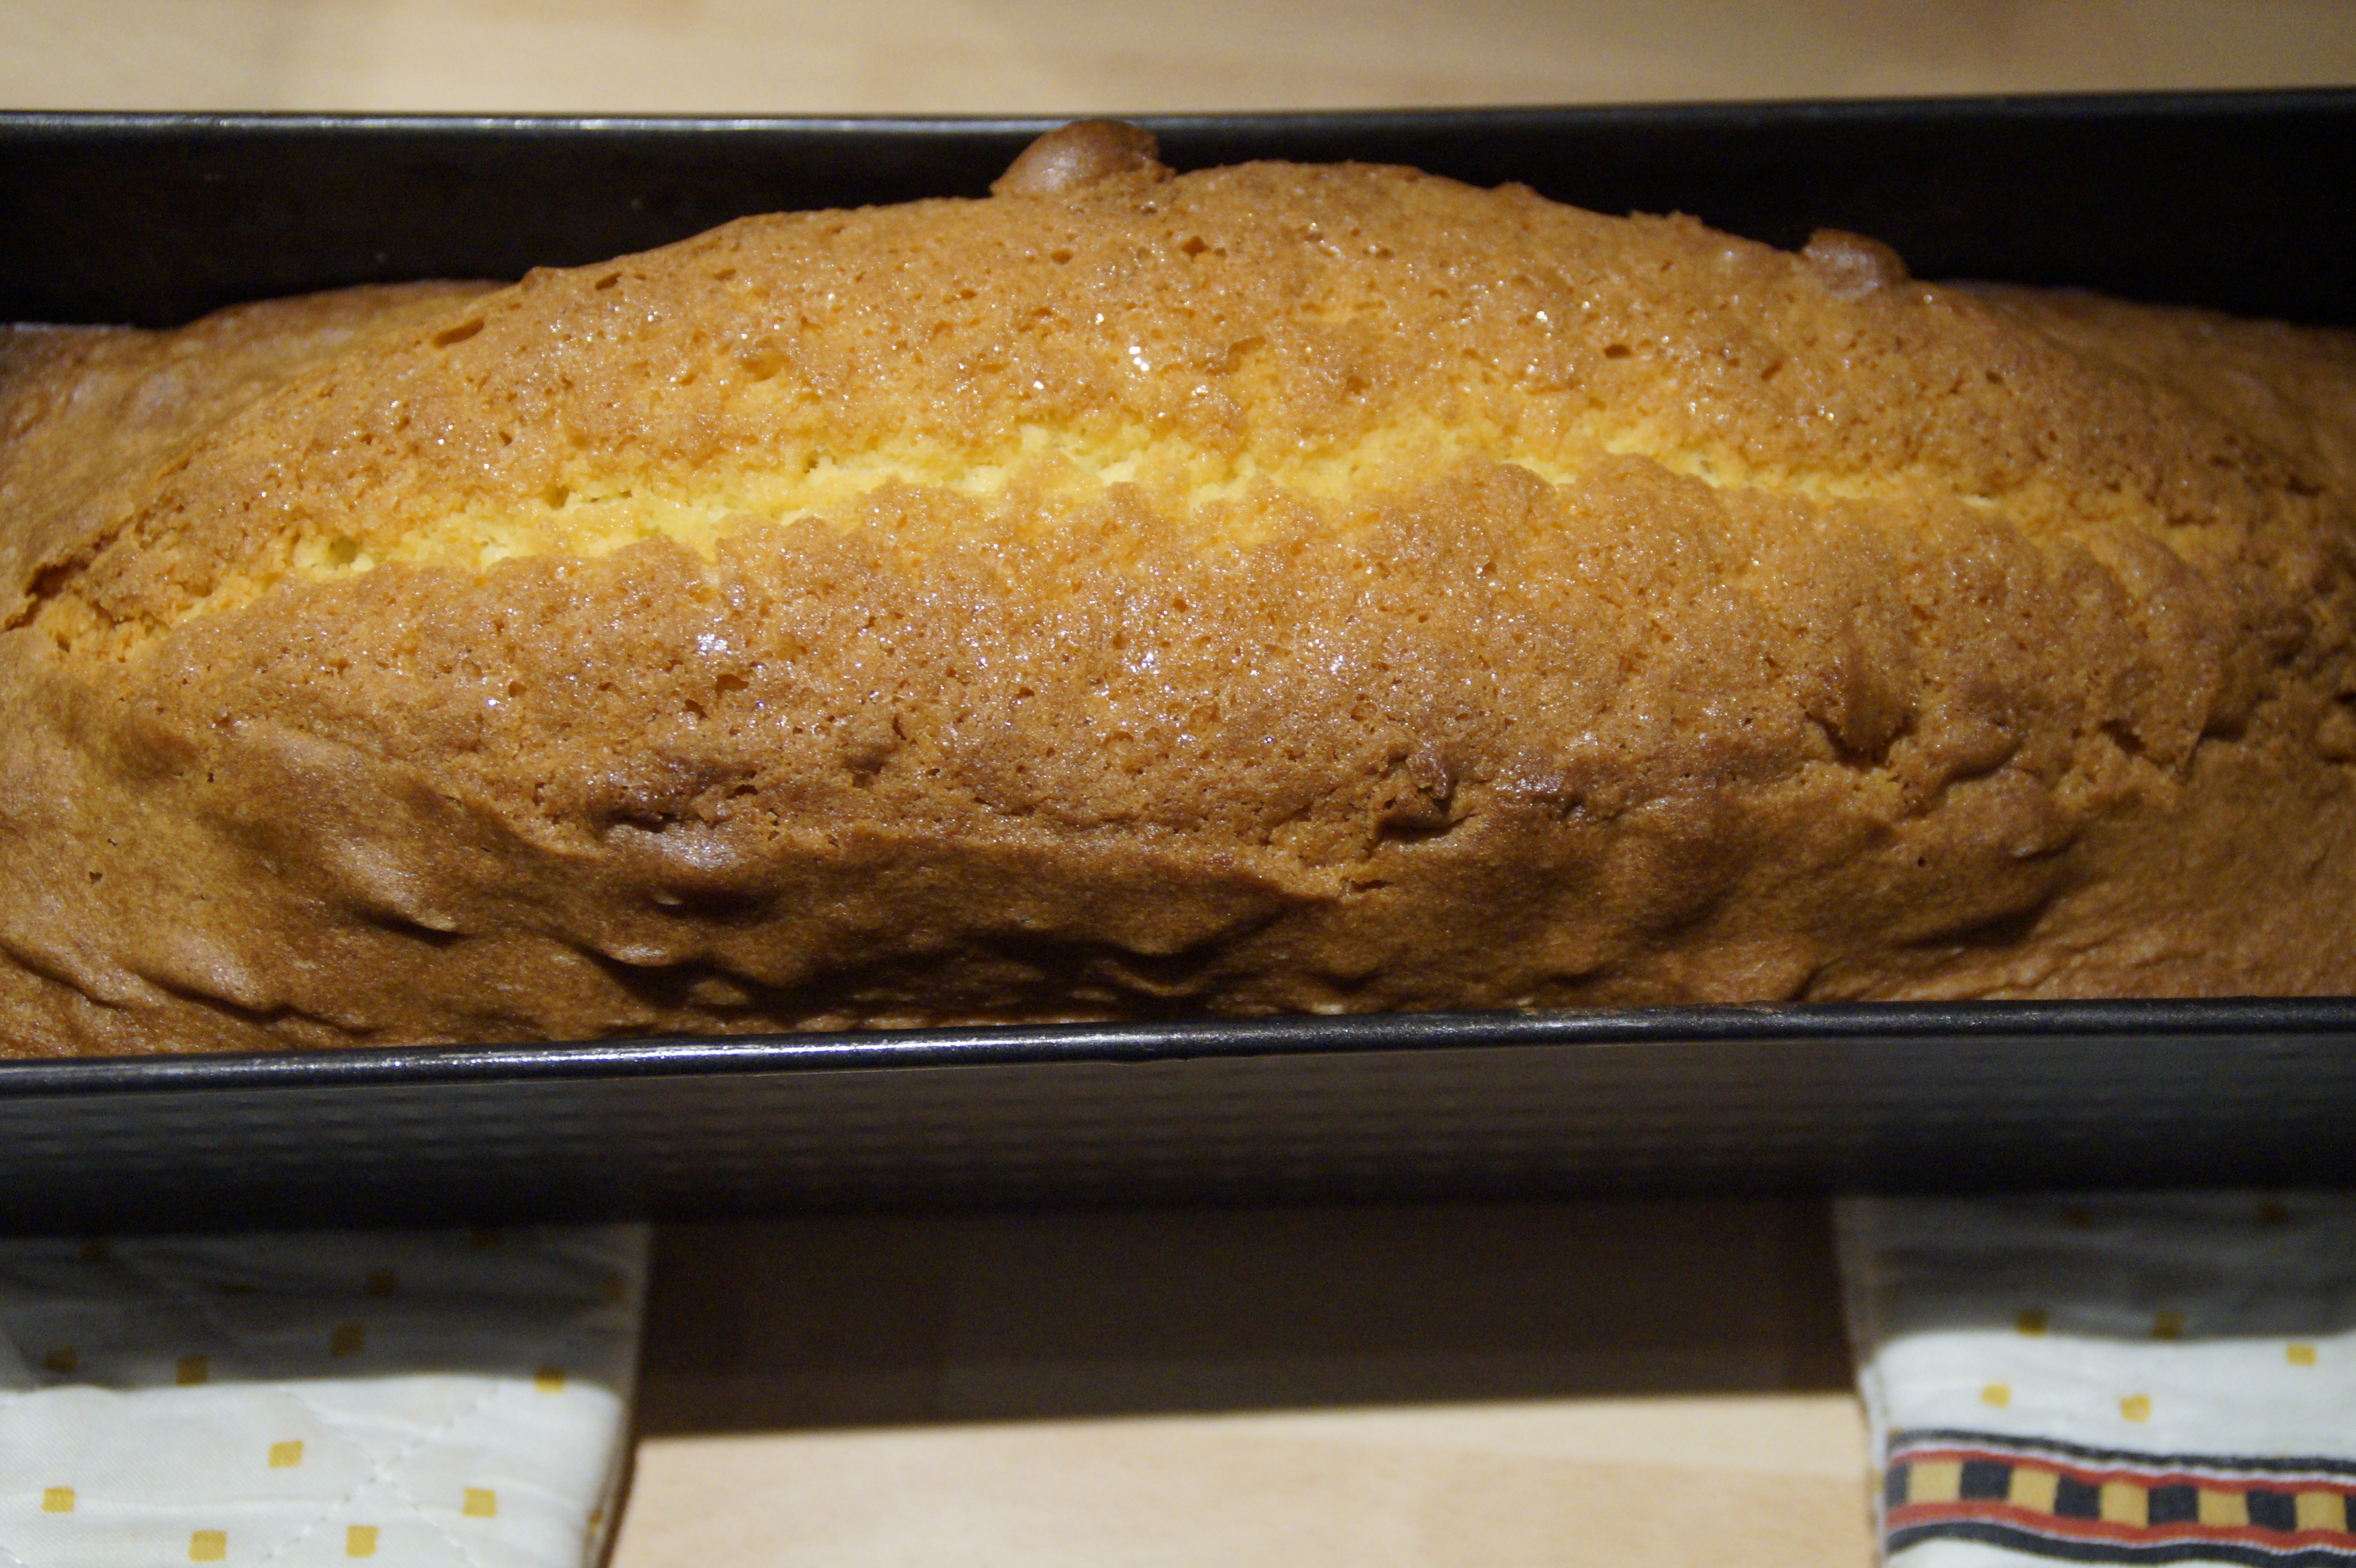
dish, meal, food, breakfast, baking, dessert, cake, bread, baked, bake, oven, baked goods, beer bread, sand cake, grass family, snack food, loaf pan